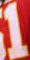
Number: 1